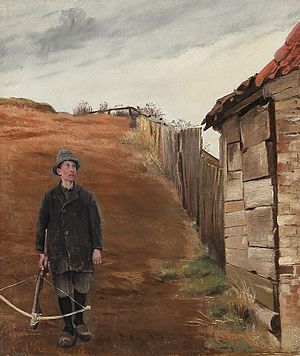
Armbrøst
L.A. Ring, Dreng med en armbrøst ved foden af en bakke, 1890
En armbrøst er en bue med en mekanisk anordning, der kan holde den spændt med en pil eller bolt, og som udløses ved tryk på en aftrækker.